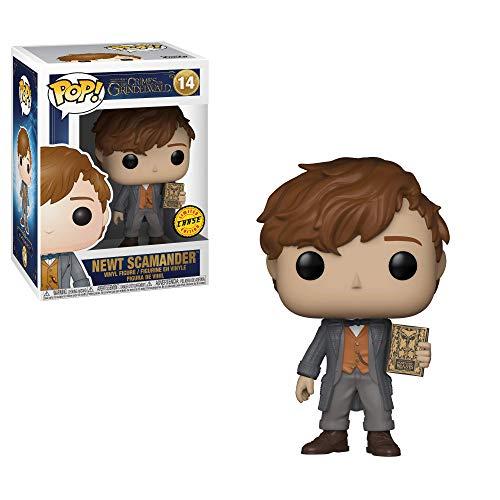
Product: Funko 32751 Pop Movies: Fantastic Beasts 2- Newt (Styles May Vary), Multicolor
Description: From fantastic beasts 2, newt styles may vary, as a stylized pop vinyl from Funko.
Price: $7.90
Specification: ProductDimensions:3x3x3.8inches|ItemWeight:3.52ounces|ShippingWeight:4.2ounces(Viewshippingratesandpolicies)|ASIN:B07D58Y2K5|Itemmodelnumber:32751|Manufacturerrecommendedage:6yearsandup